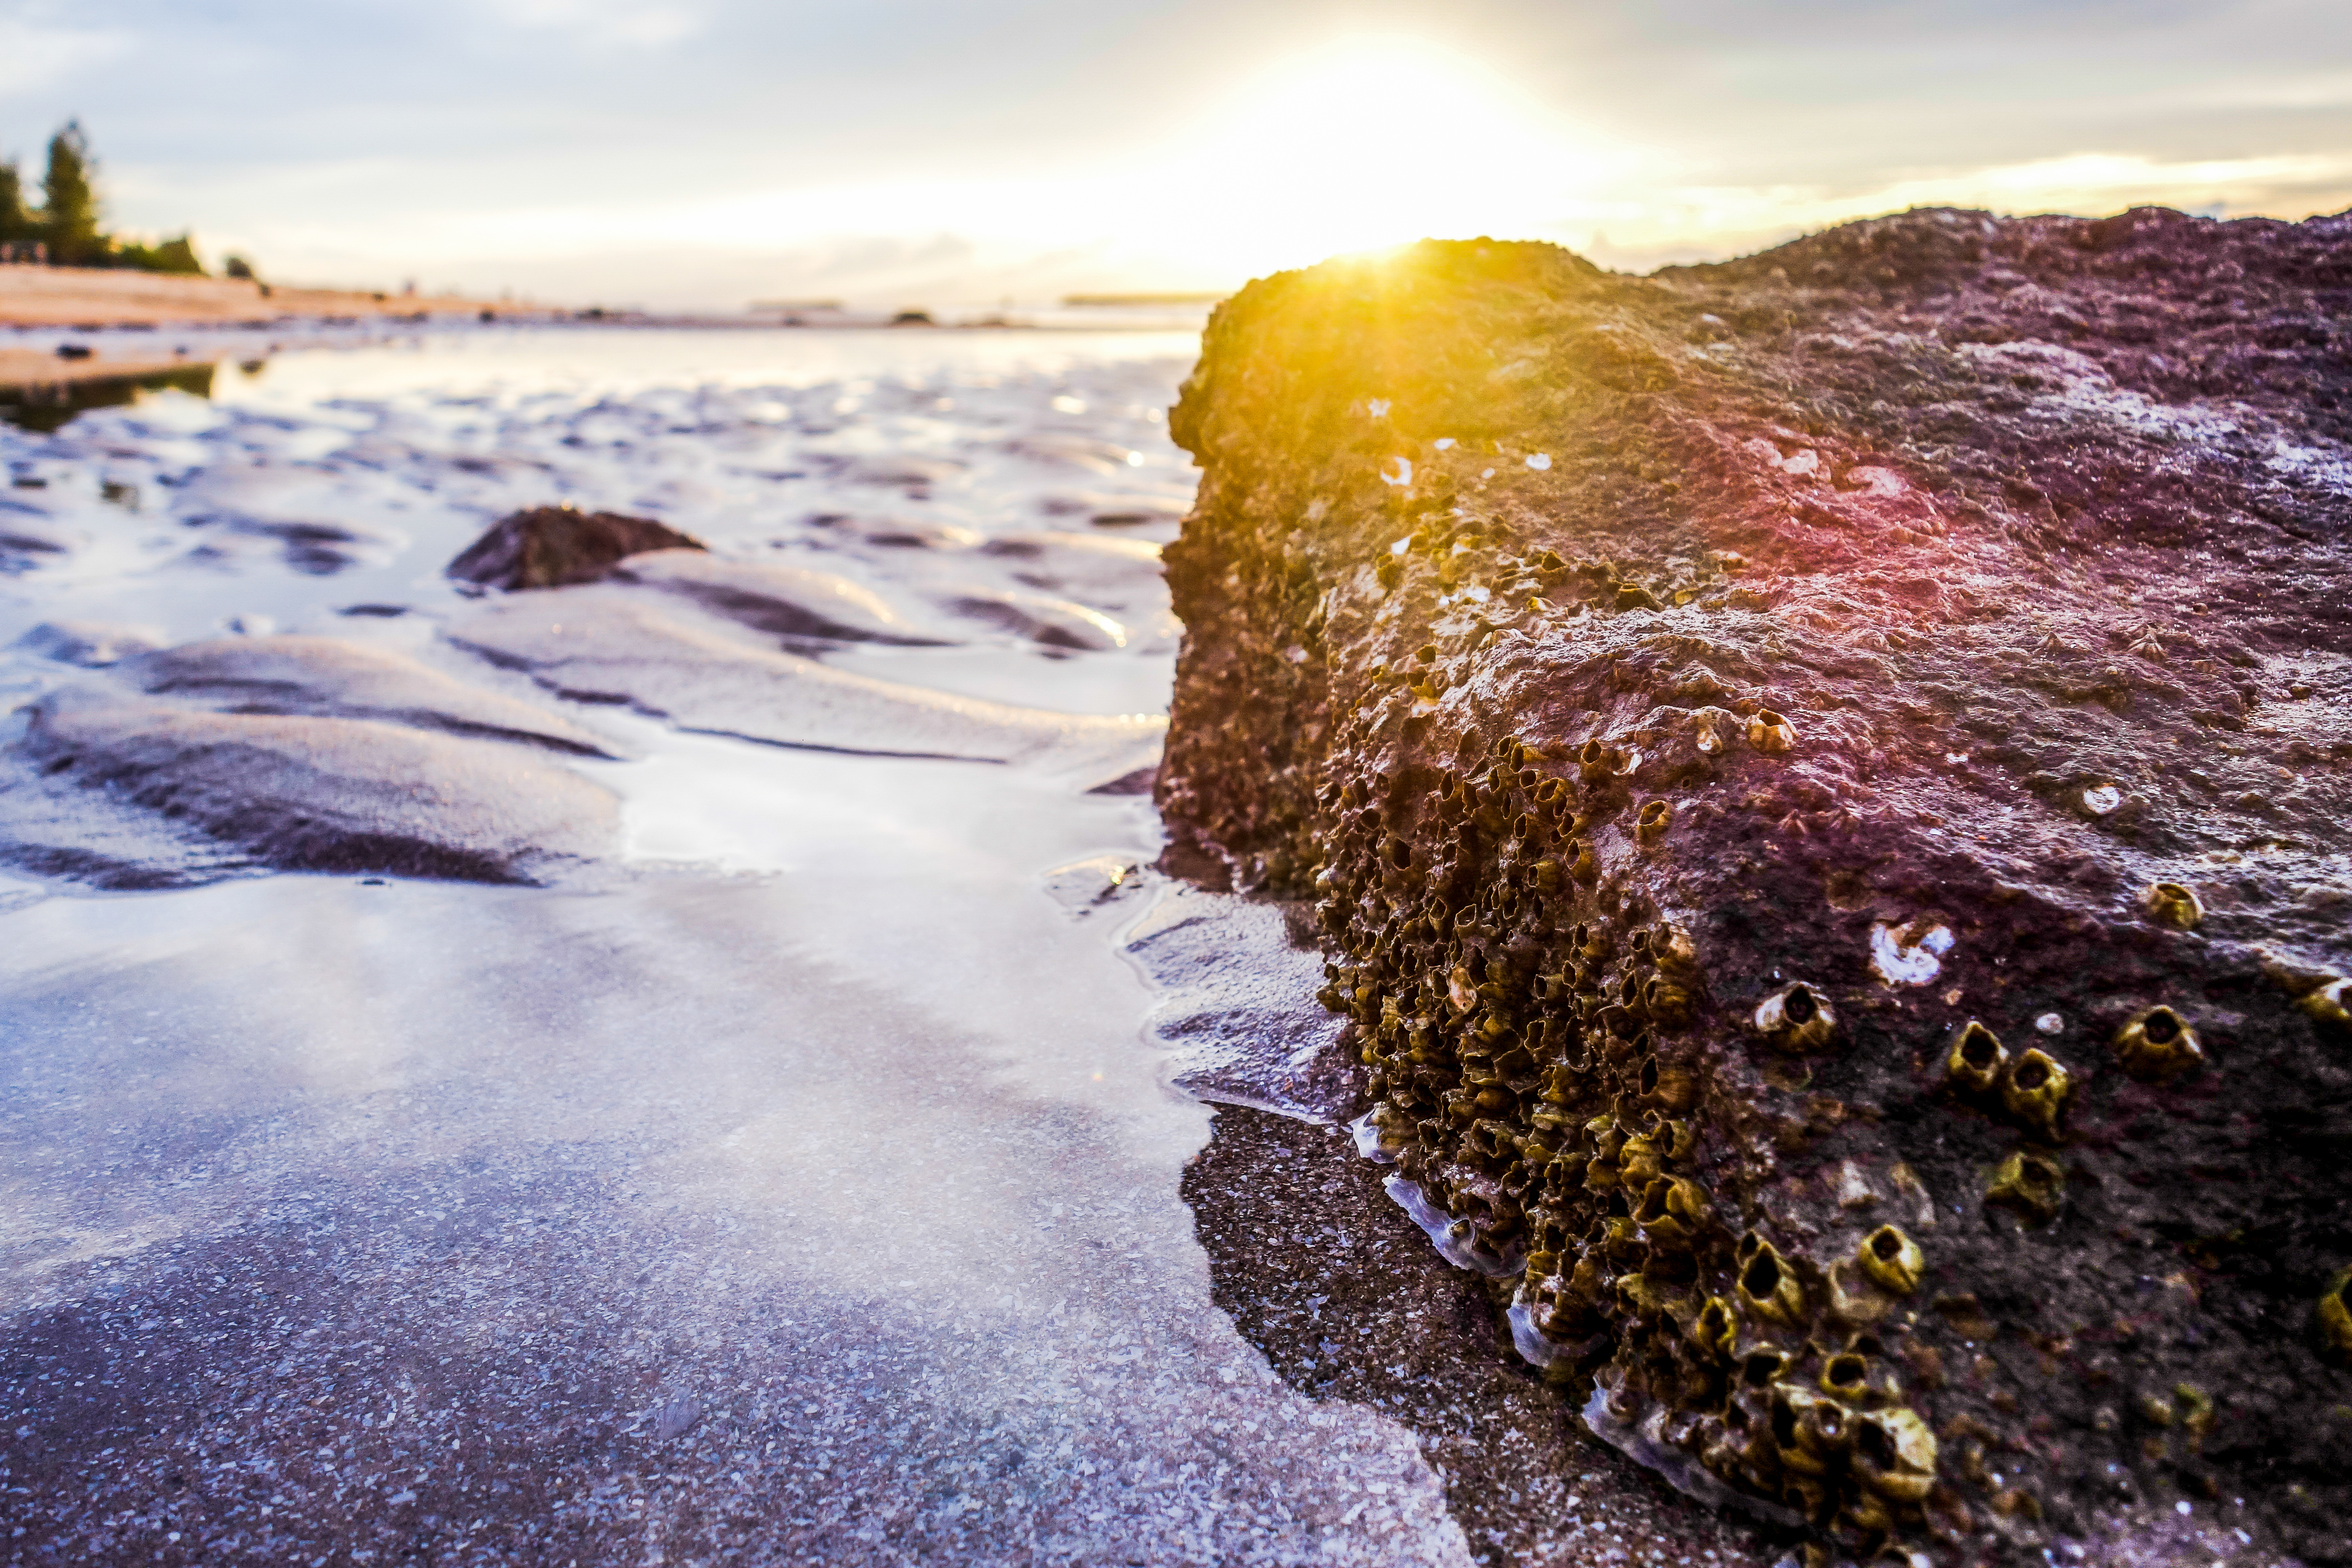
view, sky, water, wave, nature, natural landscape, wind wave, sea, rock, shore, coast, ocean, tide, cloud, water resources, beach, watercourse, sunset, landscape, horizon, photography, coastal and oceanic landforms, mountain, sunlight, river, evening, reflection, meteorological phenomenon, winter, bay